Marc Scarpa

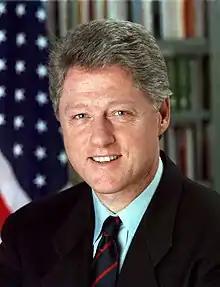
President Bill Clinton

On November 8, 1999, Scarpa produced and directed the first presidential Webcast with President Bill Clinton for the Excite@Home Network in partnership with the Democratic Leadership Council. DLC chairman, Al From, moderated the town hall and included streaming video remote feeds which connected New Democrat leaders (some of them just recently elected), including Kathleen Kennedy Townsend, then Lt. Governor of Maryland; Donald T. Cunningham, Jr., then mayor of Bethlehem, PA; Wisconsin State Rep. Antonio Riley; Ron Gonzales, then mayor of San Jose, and Jeanne Shaheen, then governor of New Hampshire along with Netscape co-founder Marc Andreessen, all using IP-enabled technologies.